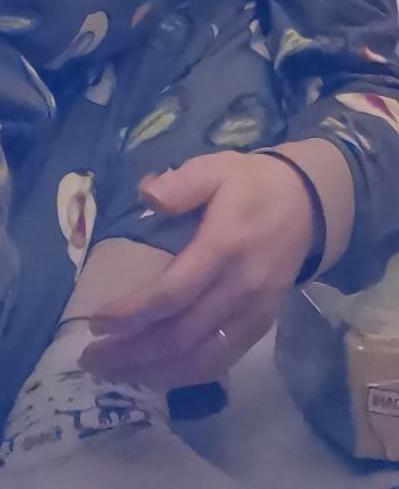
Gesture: no_gesture